Trinity Episcopal Church (Melrose, Massachusetts)

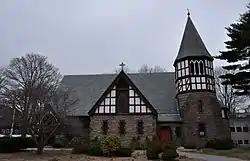

The Trinity Episcopal Church is a historic church at 131 W. Emerson Street in Melrose, Massachusetts. The main church building was constructed in 1886 to a design by Boston architect Charles Brigham. It is connected to its parish house, built in 1936 with a significant addition in 1956. The main building is English Revival (Tudor) in styling. Its walls are made of multiple colors of granite, and are topped by a steeply pitched slate roof. There is a large projecting gable section on the southern facade, which, along with the tower in the southeastern corner, has the half-timber styling typical of the Tudor Revival. The eastern facade has a projecting curved section, which houses the apse on the interior; it is from this section that the church is connected to the parish house via the somewhat utilitarian 1956 addition. The parish house was designed in Shingle Style by Boston architect and parish member William H. Smith, although with sympathy to the Tudor styling of the church.